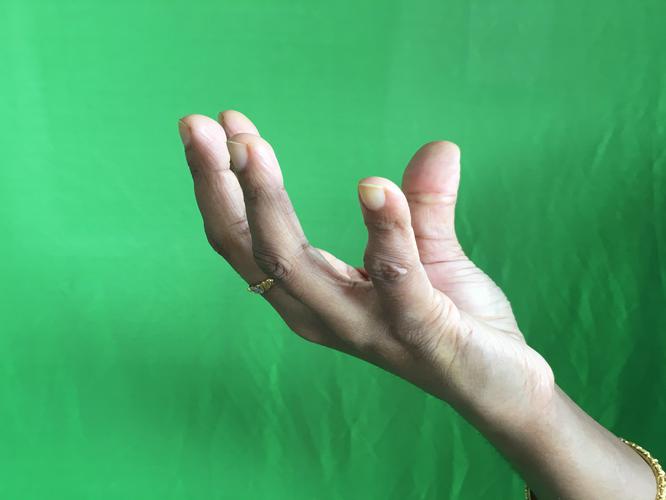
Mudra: Padmakosha
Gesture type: single_hand